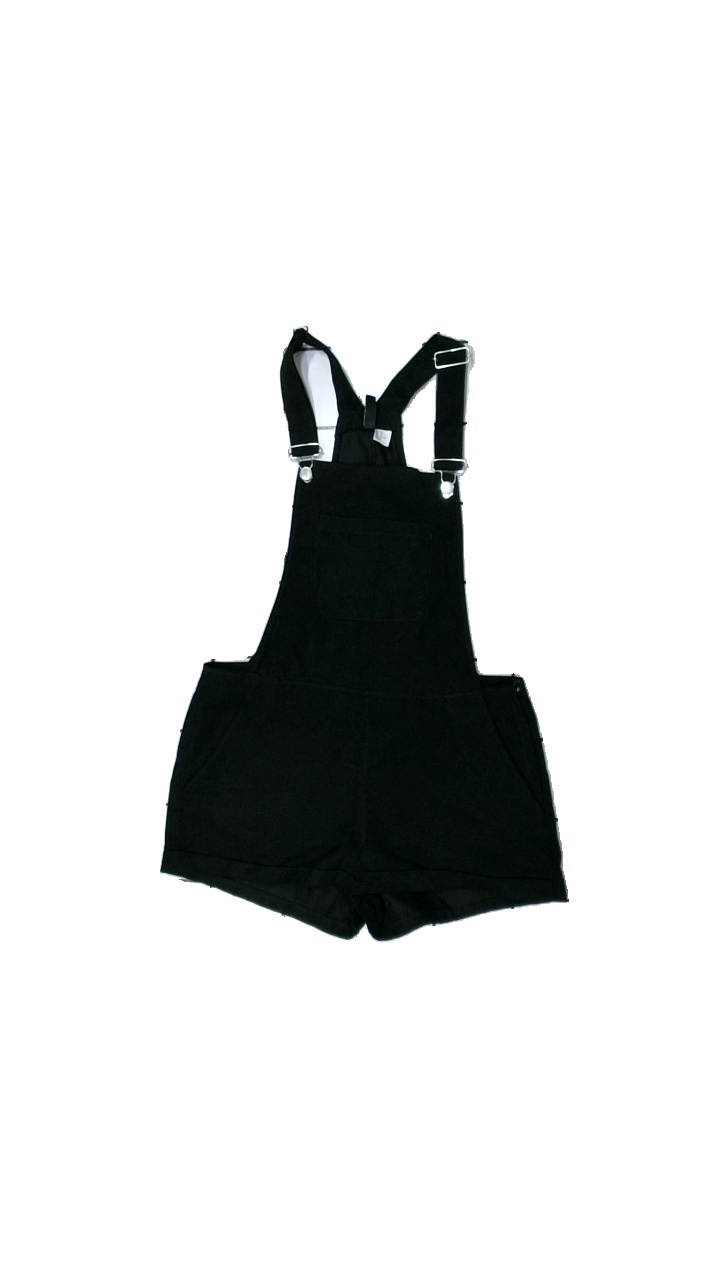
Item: Dress (Ladies)
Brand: H&m
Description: Black soft overalls
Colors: Black
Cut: Cropped
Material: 100% polyester
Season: All
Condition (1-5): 5
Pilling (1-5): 5
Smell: Minor
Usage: Reuse
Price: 100-150